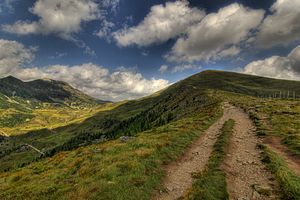
Gurktaler Alperne / Økonomi og turisme
Vandresti nær Bad Kleinkirchheim
Gurktaler Alperne er en bjergkæde i de centrale østlige alper i Østrig, opkaldt efter Gurk-flodens dal.